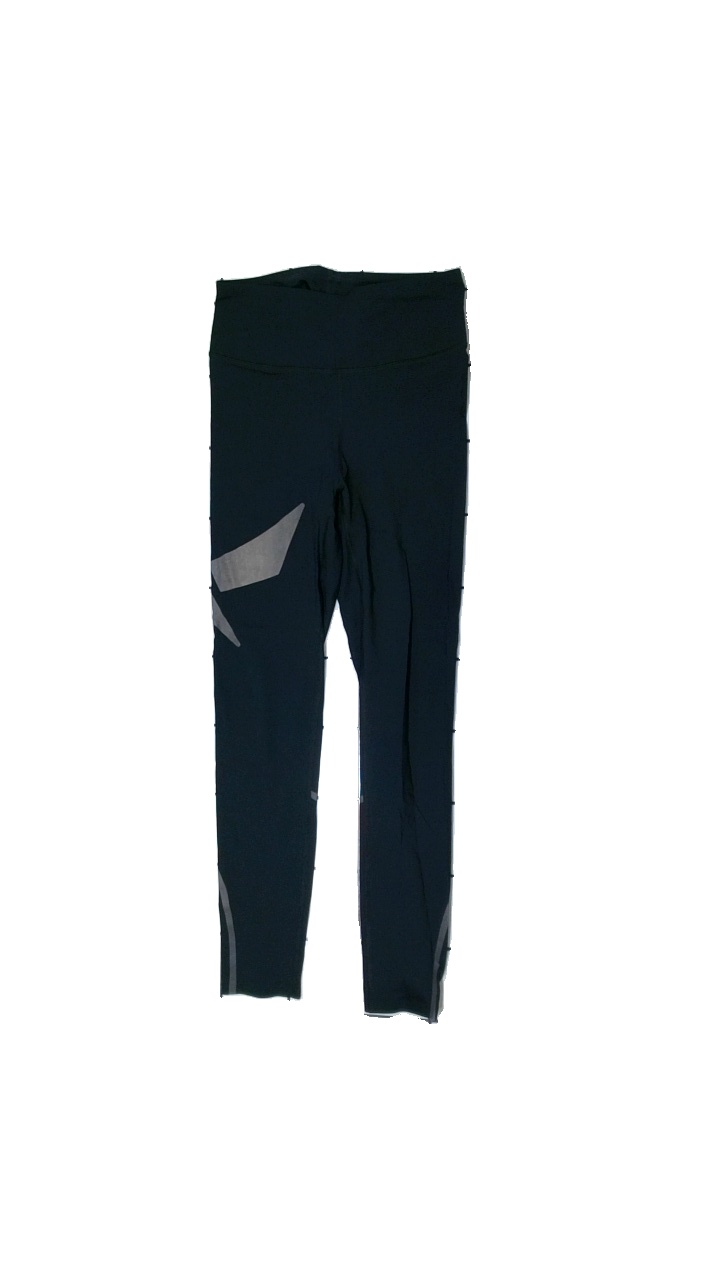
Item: Tights (Ladies)
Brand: Soc (stadium)
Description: Black workout tights from SOC by Stadium, size M. Good condition.
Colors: Black, Grey
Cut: Regular, Tight
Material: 80% nylo, 20% elas
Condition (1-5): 4
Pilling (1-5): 5
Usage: Reuse
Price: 100-150